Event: Nepal Earthquake
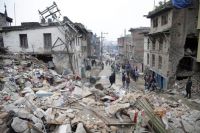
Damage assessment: damage